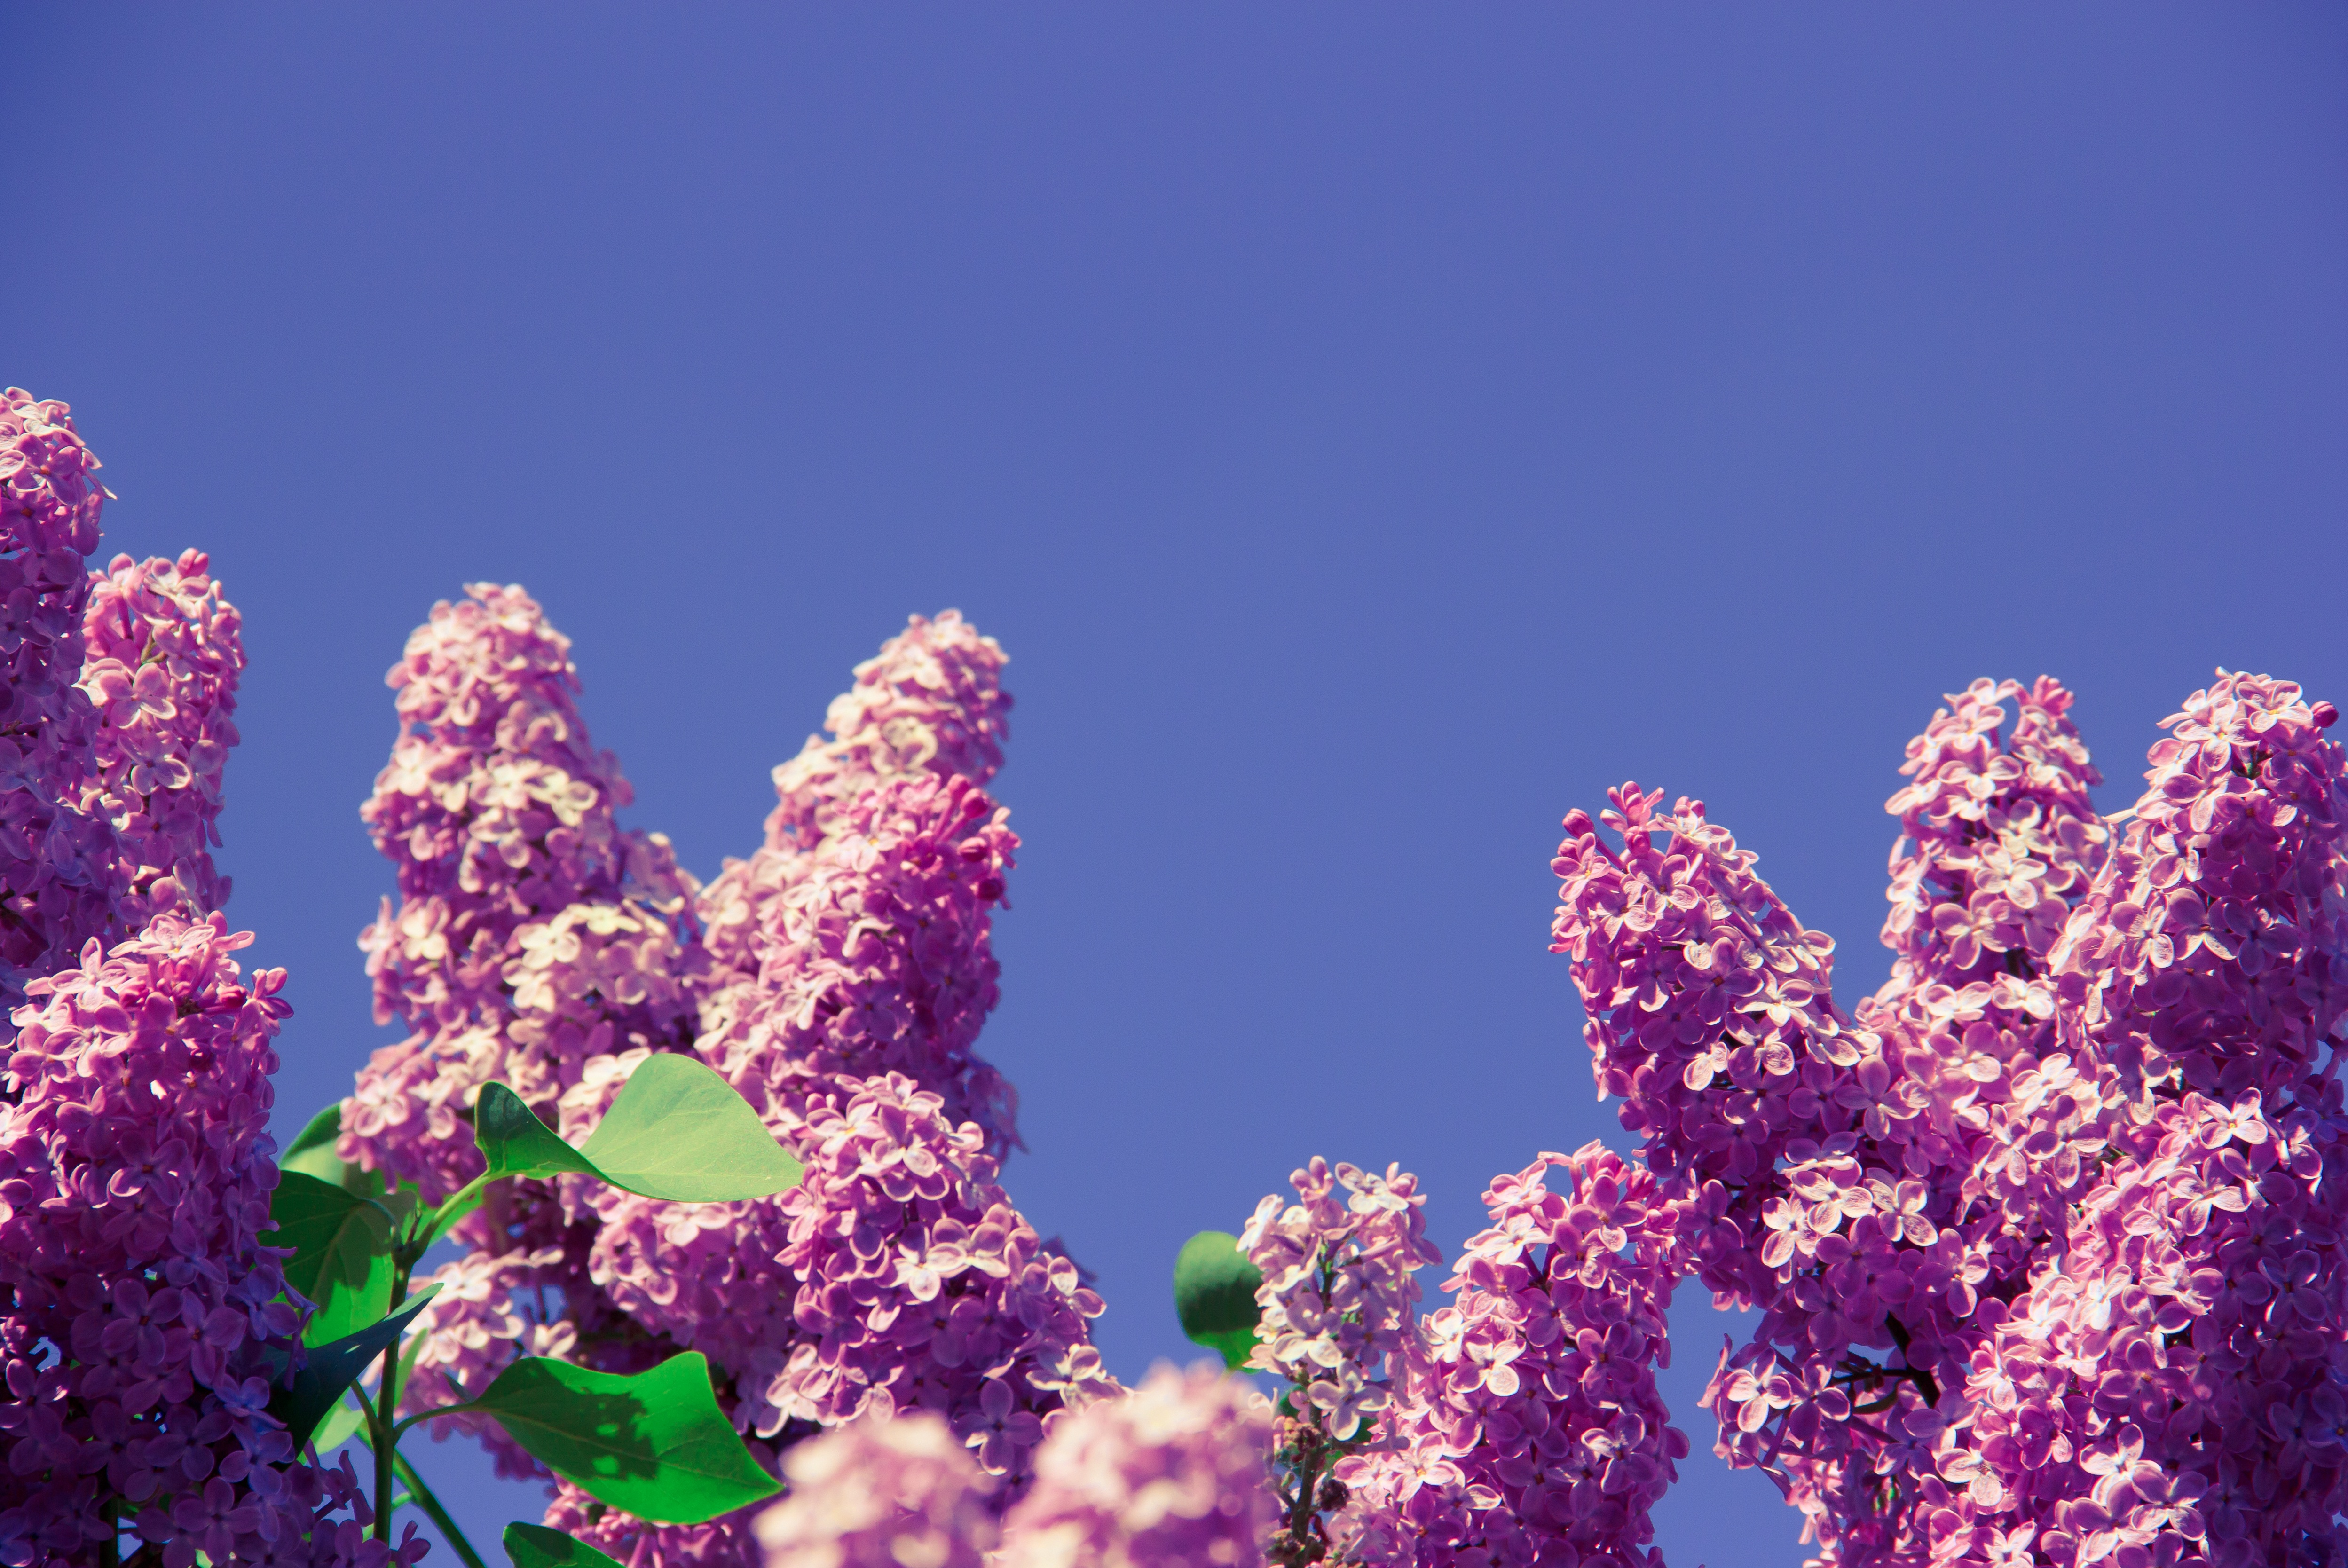
tree, nature, blossom, plant, sky, flower, purple, petal, bloom, floral, aroma, spring, relax, natural, fresh, blue, garden, pink, flora, health, coral, coral reef, relaxation, happy, smell, day, lilac, joyful, enjoy, scent, macro photography